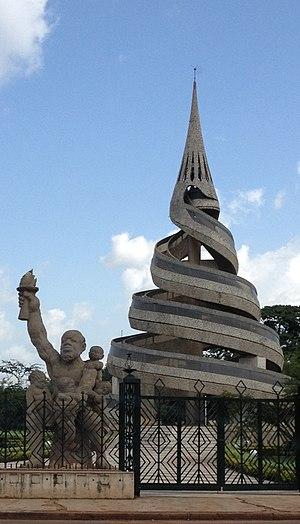
Monument de la réunification (Yaoundé - Cameroun)
L'histoire de l'architecture est une subdivision de l' histoire de l'art qui étudie l'évolution historique de l' architecture d'une façon différente de l'histoire de la construction, c'est-à-dire qu'elle étudie ses principes d'arrangement, ses idées d' associations symboliques mises en place dans les réalisations concrètes plutôt que pour la construction uniquement l' aspect ornemental des matériaux et leur provenance géographique.